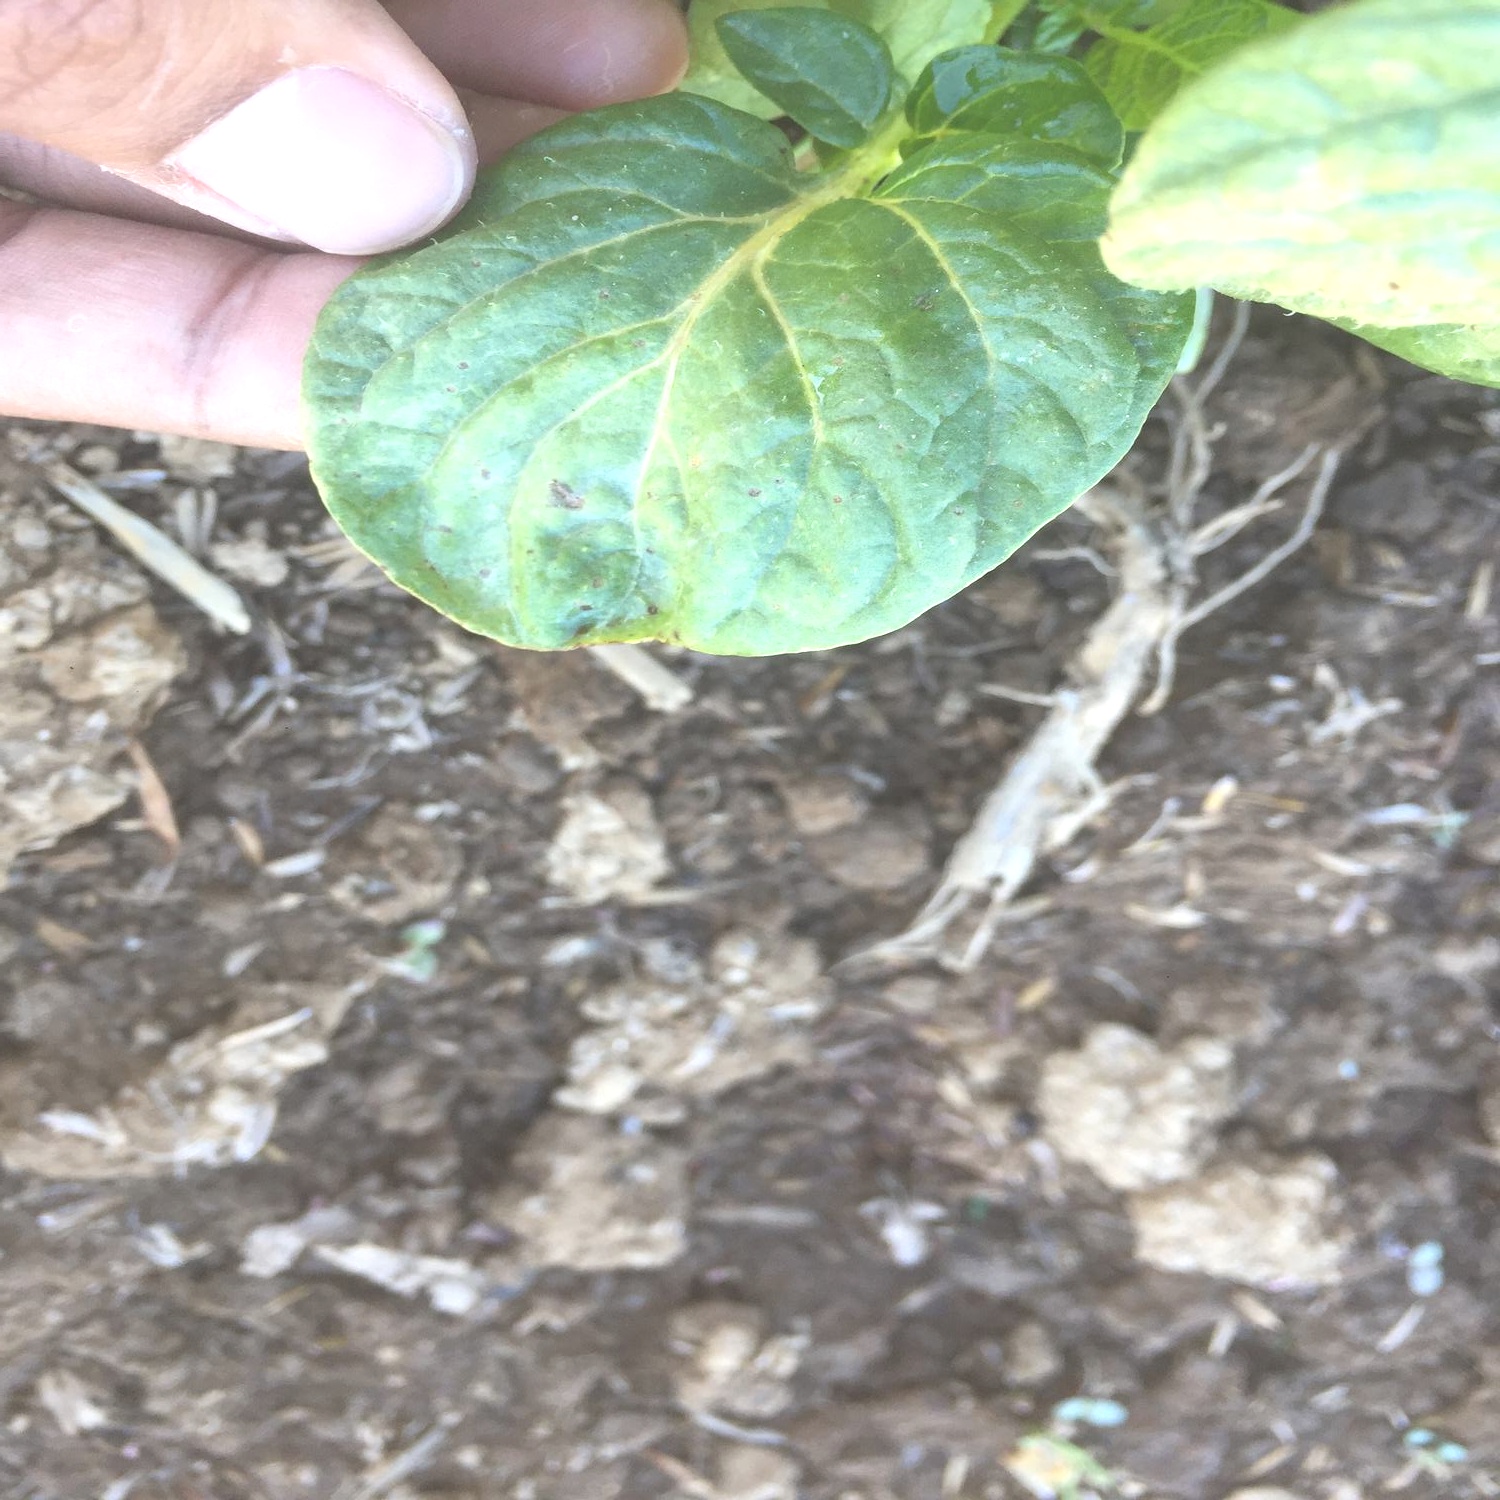
Etiqueta: Virus